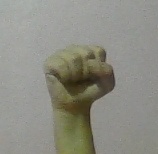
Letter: saad